Sarah Oppenheimer

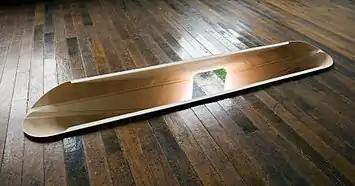
Sarah Oppenheimer, "610-3356", Plywood and existing architecture, fourth floor opening dimensions: 84" × 16", Mattress Factory, Pittsburgh, 2008.

In "D-33" (P.P.O.W., 2012) and "33-D" (Kunsthaus Baselland, 2014), Oppenheimer modified the boundary between three contiguous rooms, inserting a pair of slanting openings at the spaces' corners. The openings united, separated and altered the interconnected environments, offering shifting views and light conditions. Edged with bands of dark, matte aluminum cladding, they recalled the drawn lines and shapes of hard-edge geometric abstraction. "The New York Times"'s Roberta Smith described "D-33" as "a new variation on the empty-gallery-as-art," which combined graphic punch and Caligari-esque Expressionism to torque space "in ways both apparent and mysterious." "W-120301" (Baltimore Museum of Art, 2012) was Oppenheimer's first permanent work in a museum. It involved three precise, four-sided cutouts—in the ceiling of a second-floor gallery, in the wall of a third-floor gallery, and in the wall of an adjacent rotunda—that formed a Y-like shape opening into a volume embedded within the floors and walls. She arranged the aperture to create unexpected "shortcut" views of spaces located within a few feet of one another, but experientially remote.